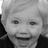
Emotion: happy